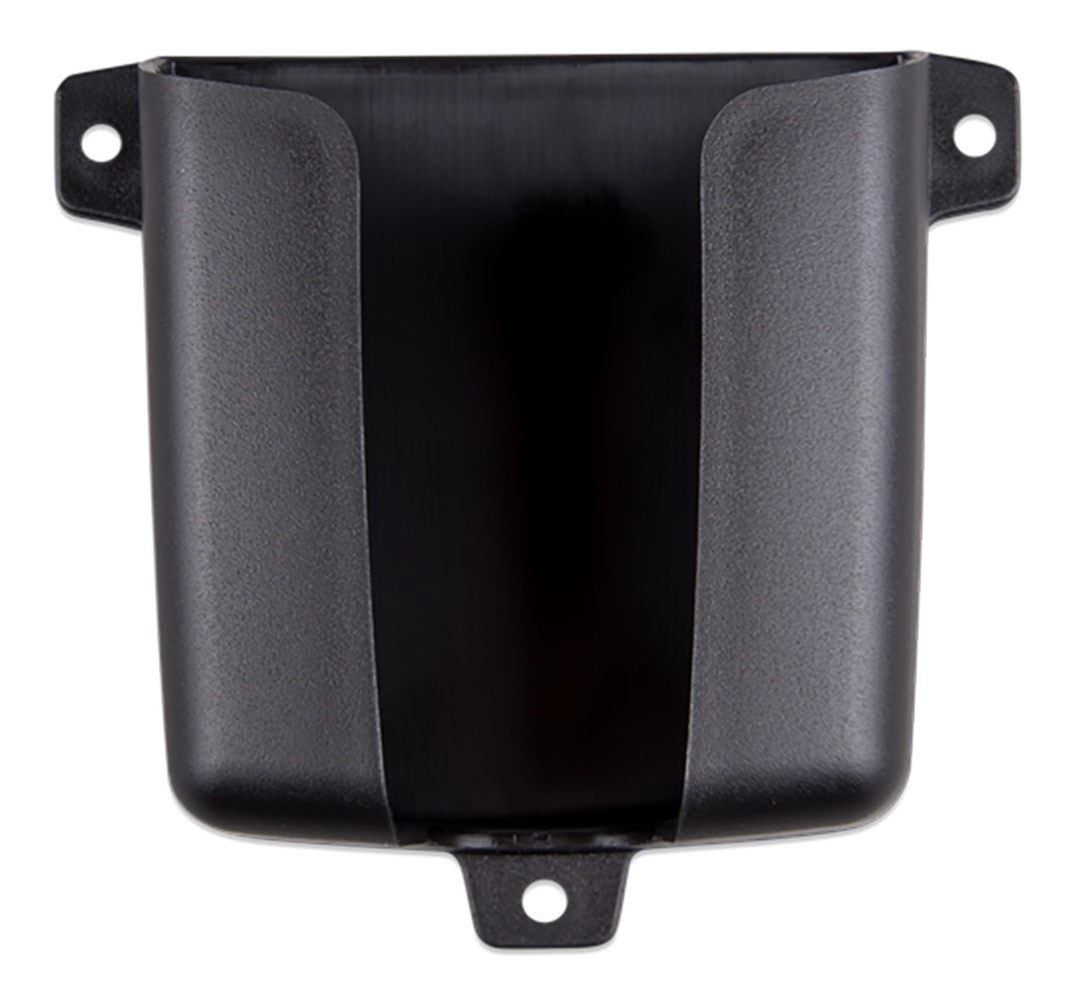
Victron Wall Mount f/Blue Smart IP65 Chargers - 12/10, 12/15  24/8 [BPC920100200]
Wall Mount for Blue Smart IP65 Chargers - 12/10, 12/15 & 24/8 This Wall Mount will be especially useful if you like to keep your smart charger handy - above your workshop bench, for example. Now the charger can be used without even moving it! Warranty Info WARNING: This product can expose you to chemicals which are known to the State of California to cause cancer, birth defects or other reproductive harm. For more information go to P65Warnings.ca.gov . Please contact your dealer for any returns, repairs or support issues related to this product. Specifications: Type: Chargers Box Dimensions: 3"H x 6"W x 6"L WT: 0.25 lbs UPC: 8719076045540 Quick Guide (pdf)
Brand: Victron Energy
Category: Electronics > Electronics Accessories > Power > Power Adapter & Charger Accessories > Charger Protective Cases